Paximathia
Also known as:
de - German: Paximadi
en-simple - Simple English: Paximathia
es - Spanish: Paximathia
he - Hebrew: פקסימתיה
Category: bread (hard bread, biscuit)
Cuisine: Greek
Associated cuisines: Greek
Area: Greece
Countries: Greece
Region: Southern Europe

The dish is a hard bread that is prepared with whole wheat, chick pea or barley flour.

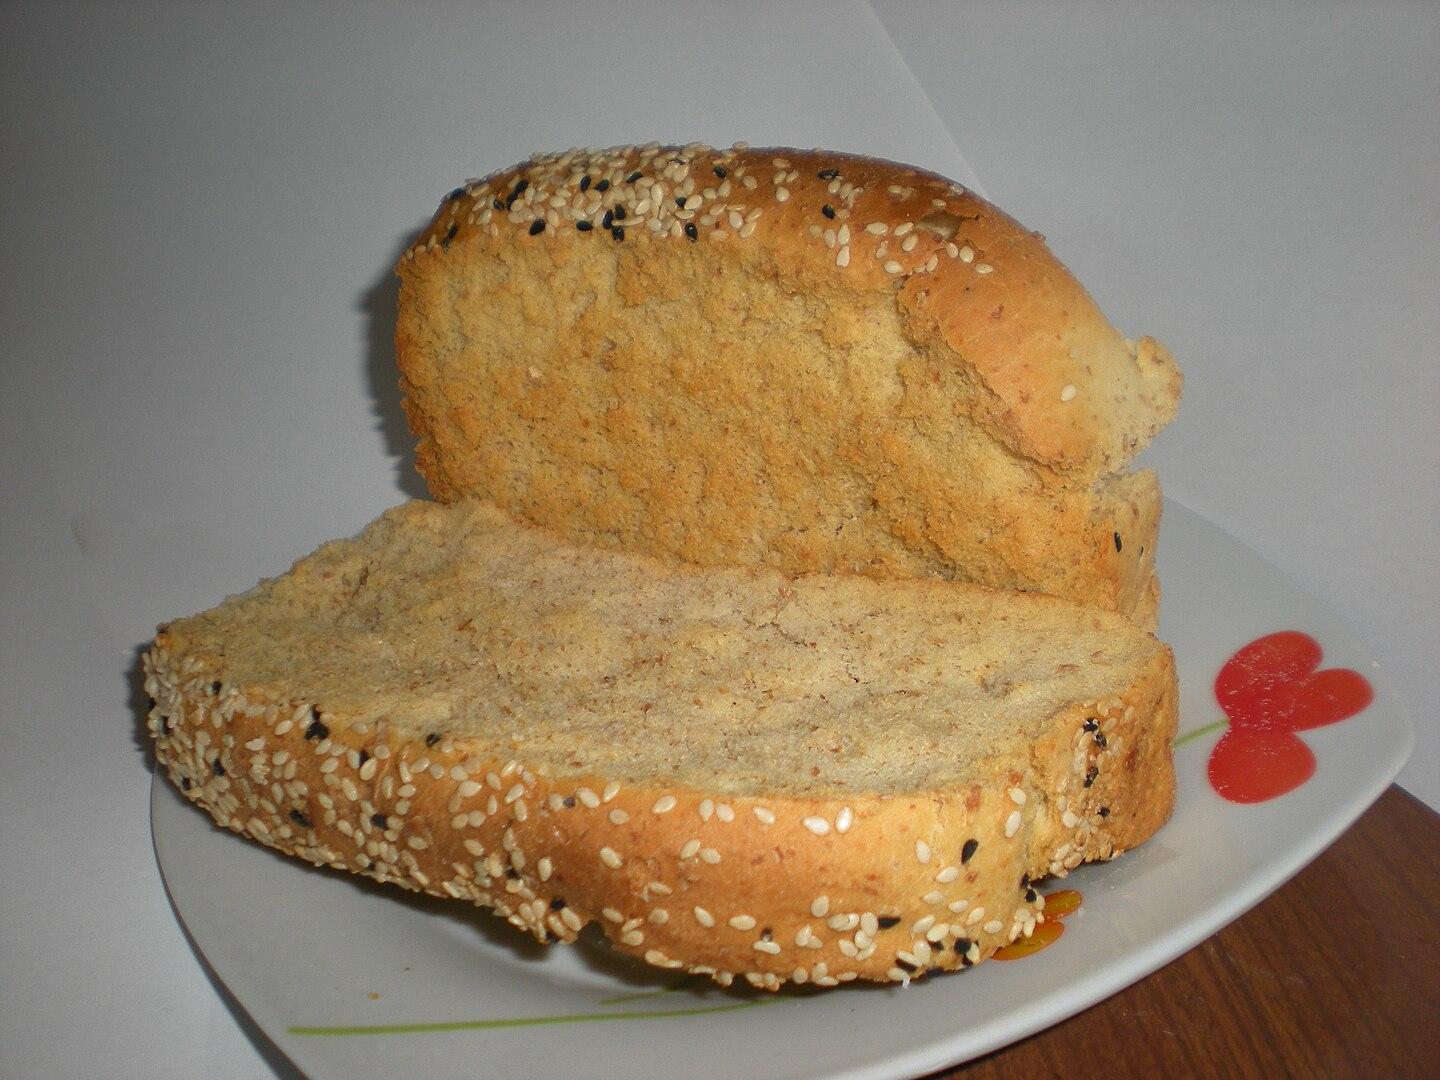